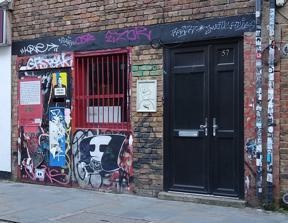
Building: Studio1.1
Country: United Kingdom
Year built: 2003
Artist-run space in Shoreditch, East London Studio1.1 Studio1.1 is an artist-run space situated in Shoreditch , East London with outpost galleries of Studio1.1 in Brazil (Studio1.3), Croatia (Studio1.4) and the Netherlands (Studio1.2). History The gallery was founded in April 2003 as a co-operative by Michael Keenan and Keran James. Honorary patrons are Sacha Craddock and Vanessa Jackson . Studio1.1 curates off-site shows as well as gallery exhibitions. In 2005, Studio1.1 participated in the Zoo Art Fair at Regent's Park . In 2010, Studio1.1 participated in No Soul for Sale – a Festival of Independents at the Tate Modern Turbine Hall in celebration of Tate Modern's tenth anniversary. In 2011, Studio1.1 exhibited at Sluice Art Fair in London, a satellite event of Frieze Art Fair , which continued in following years. In 2014, Studio1.1 exhibited at Sluice in Brooklyn . Each summer the gallery runs projects at Braziers Park in Oxfordshire in conjunction with Braziers International Artists Workshops during the annual Supernormal Festival, a three-day experimental arts and music festival first held in August 2010. Studio1.1 exhibits a diverse range of contemporary artists at all stages of their careers, and has shown artists such as Phyllida Barlow , Michelangelo Pistoletto , Cees Krijnen , Julie Umerle , Annie Kevans , Giorgio Sadotti , Charles Williams and Vanessa Jackson . The gallery hosts a range of discussions , an artist-in-residence programme and a membership scheme. Studio1.1 participates in Time Out First Thursdays each month. See also UK artist-run initiatives Artist-run space References